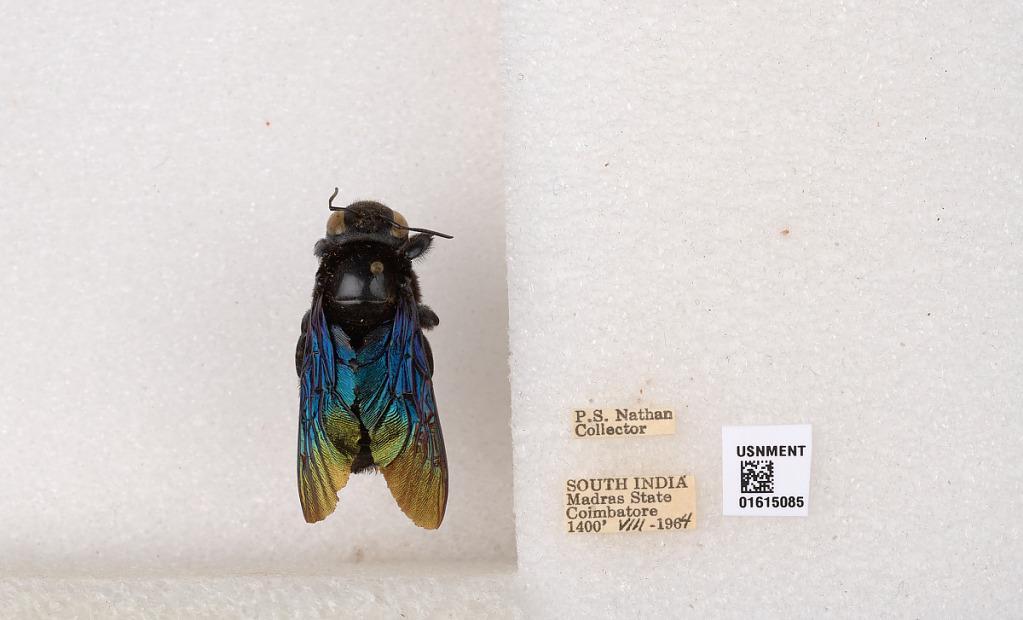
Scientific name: Xylocopa (Biluna) auripennis auripennis Lepeletier
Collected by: P. Nathan
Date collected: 1964-8-1
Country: India
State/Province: Tamil Nadu
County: Coimbatore
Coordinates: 10.9955, 76.9034